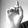
ASL letter: D